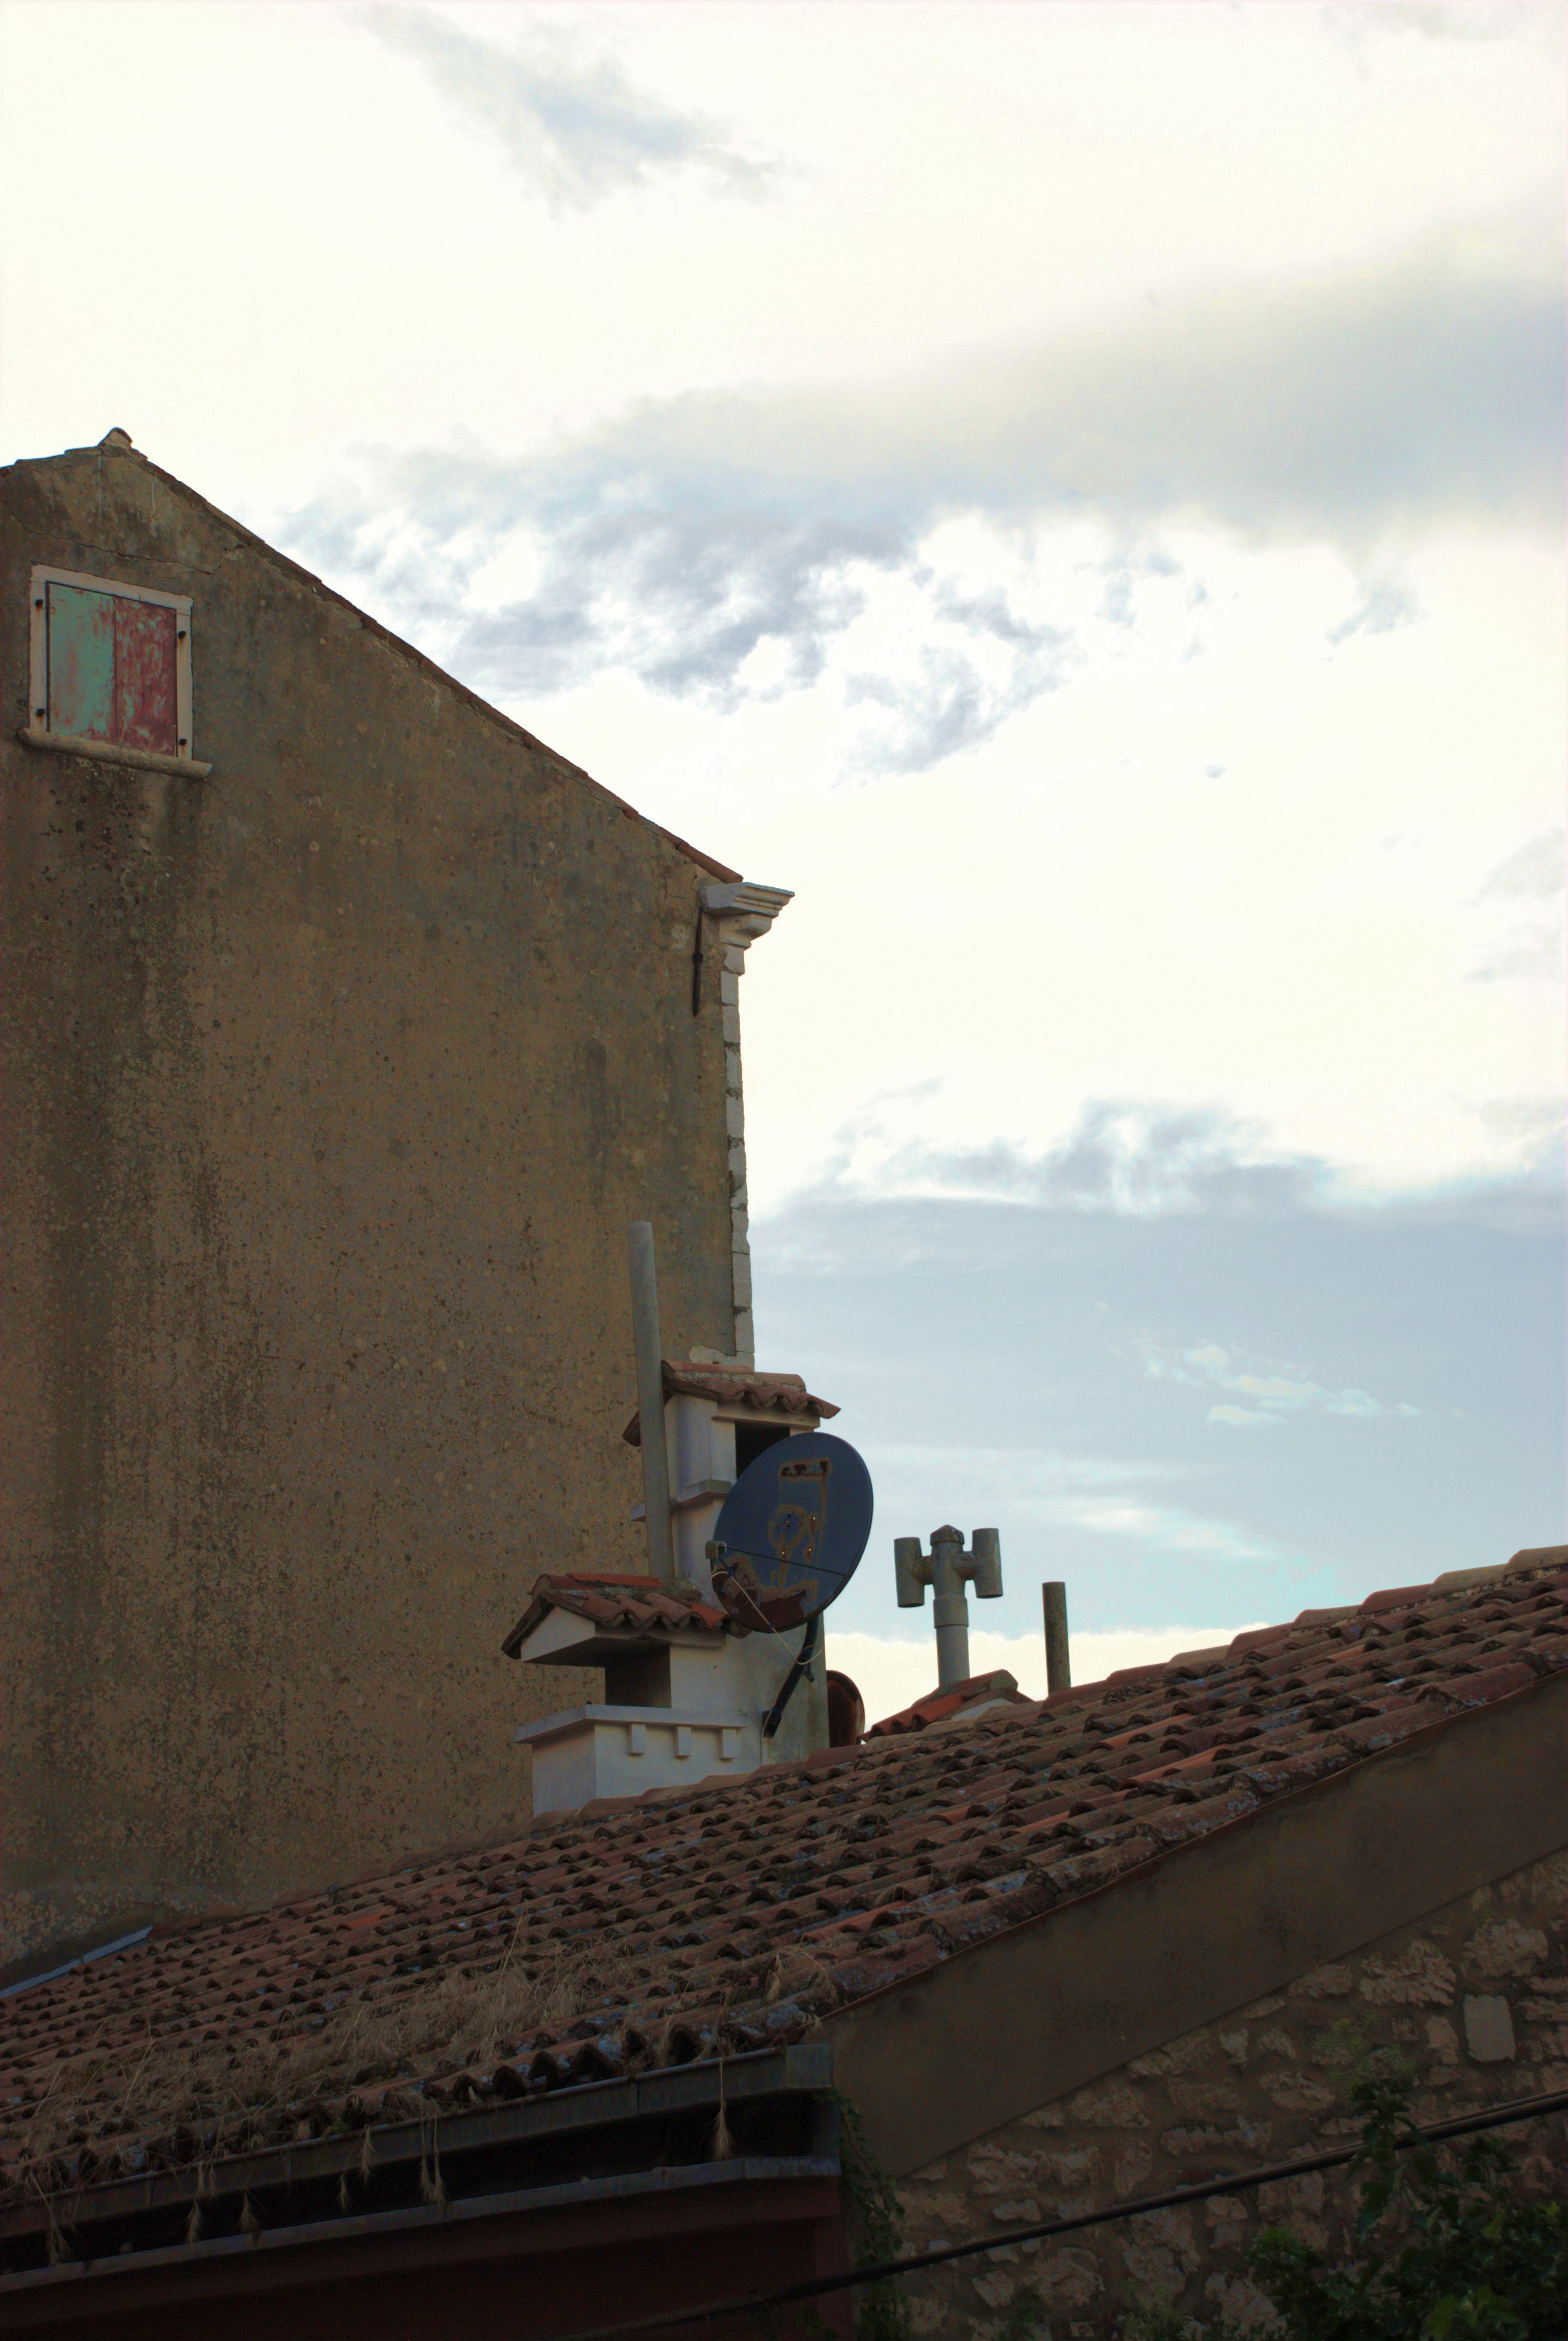
sky, house, roof, wall, europe, tower, nikon, fortification, croatia, temple, d80, istria, fabulous, nikond80, rovigno, rovinj, istra